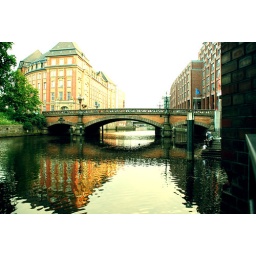
bridge over a river in hamburg